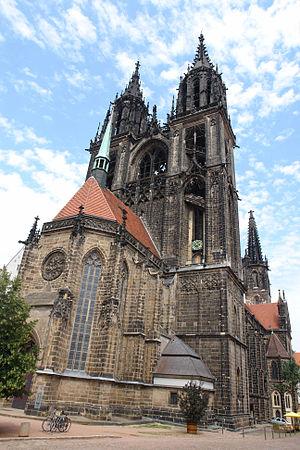
La cathédrale de Meissen consacrée à saint Jean et à saint Donat est l'édifice religieux principal de la ville de Meissen en Allemagne. Construite sur la colline dominant l'Elbe, elle est avec le château d'Albrechtsburg le point culminant de la ville.